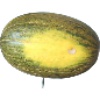
Label: Melon Piel de Sapo 1